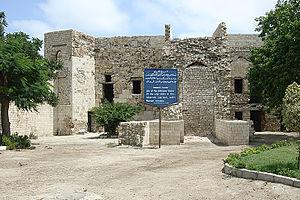
Fondée par Alexandre le Grand en 331 av. J.-C., la cité d’Alexandrie a été durant l’époque hellénistique la plus grande ville du monde grec. Surnommée le « comptoir du monde » par Strabon, elle forme un pôle commercial majeur, aboutissant à la formation d'une population cosmopolite de l'ordre d'un demi-million d'habitants, presque inégalée durant l'Antiquité. De plus, la ville est la capitale du royaume lagide, ce qui lui donne un rôle de premier plan dans la gestion administrative de l’Égypte et dans l'histoire de la dynastie lagide.